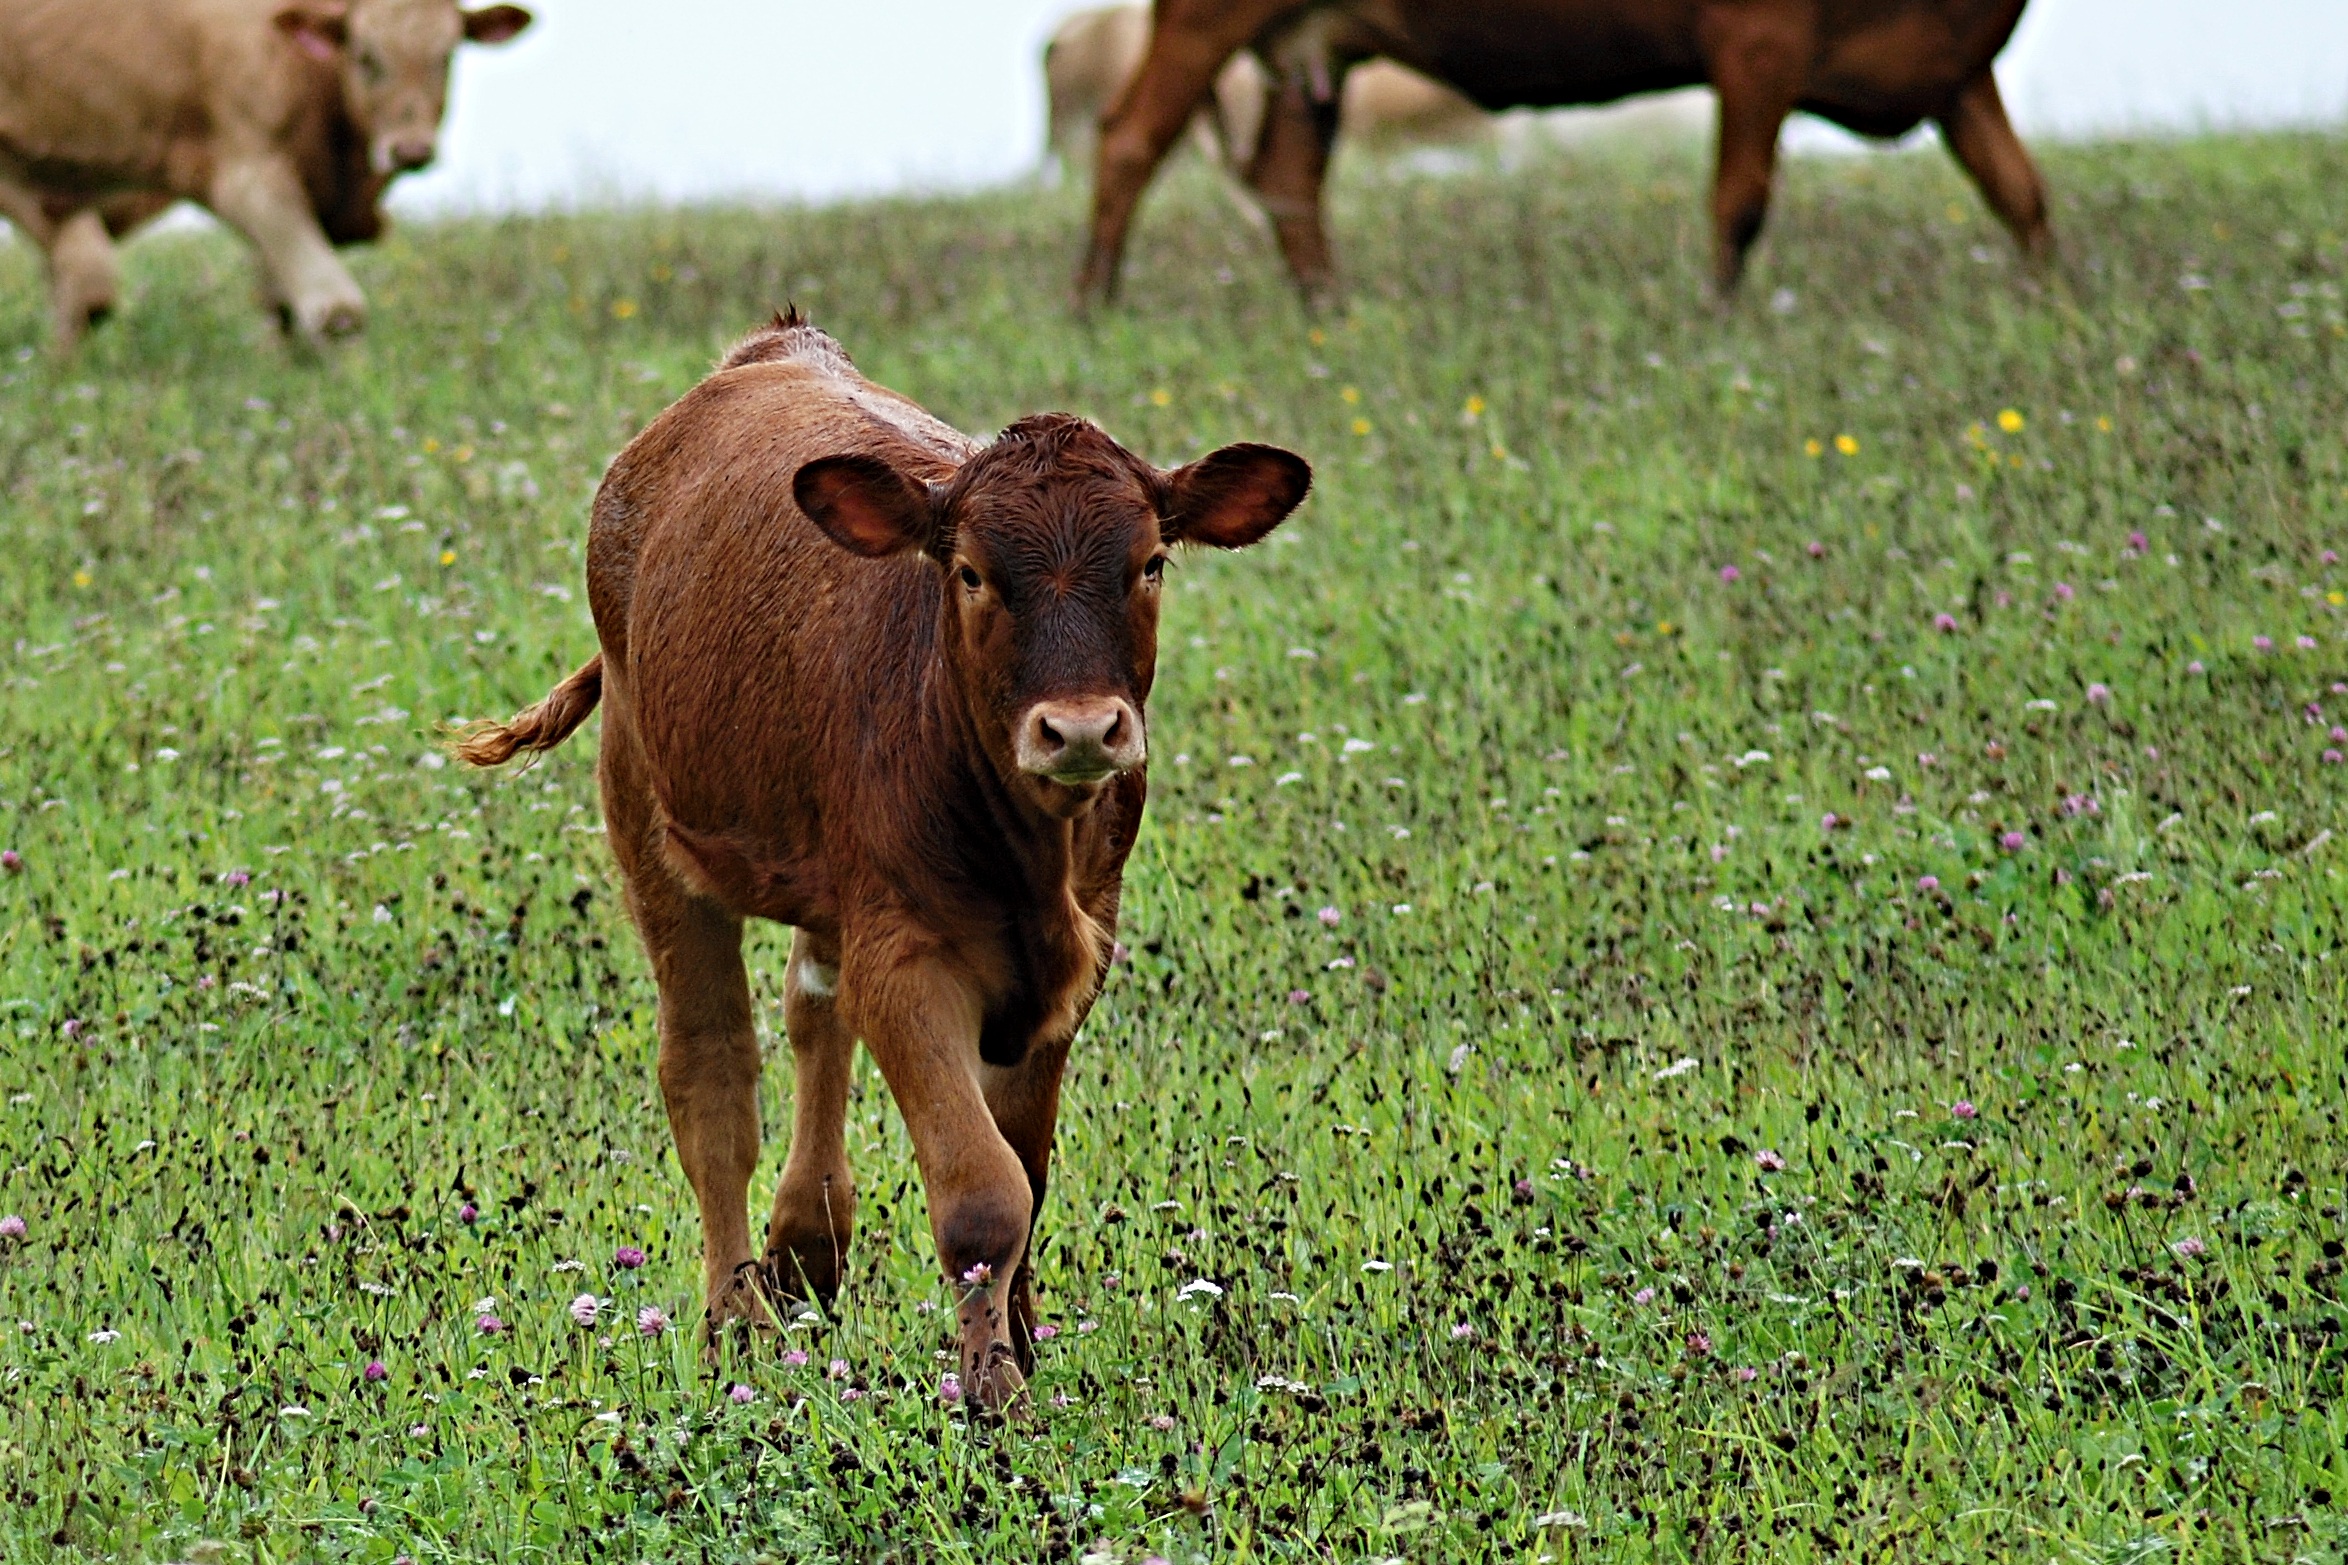
grass, field, farm, meadow, prairie, countryside, wildlife, rural, cattle, herd, pasture, grazing, livestock, mammal, fauna, cows, bull, grassland, animals, habitat, rural area, animal photography, natural environment, cattle like mammal